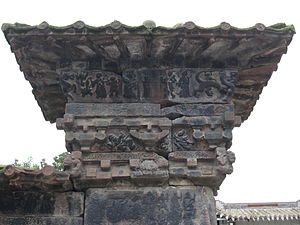
Ya'an / Historie
En rest af Gao Yi-graven, ca. 209 CE[1]
Ya'an er et bypræfektur i den kinesiske provins Sichuan. Det har et areal på 15.354 km², og et indbyggertal på 1,54 millioner mennesker. Det blev tidligere kaldt Yazhou.